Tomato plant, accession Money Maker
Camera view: vertical (180 deg); turntable rotation: 330 degrees
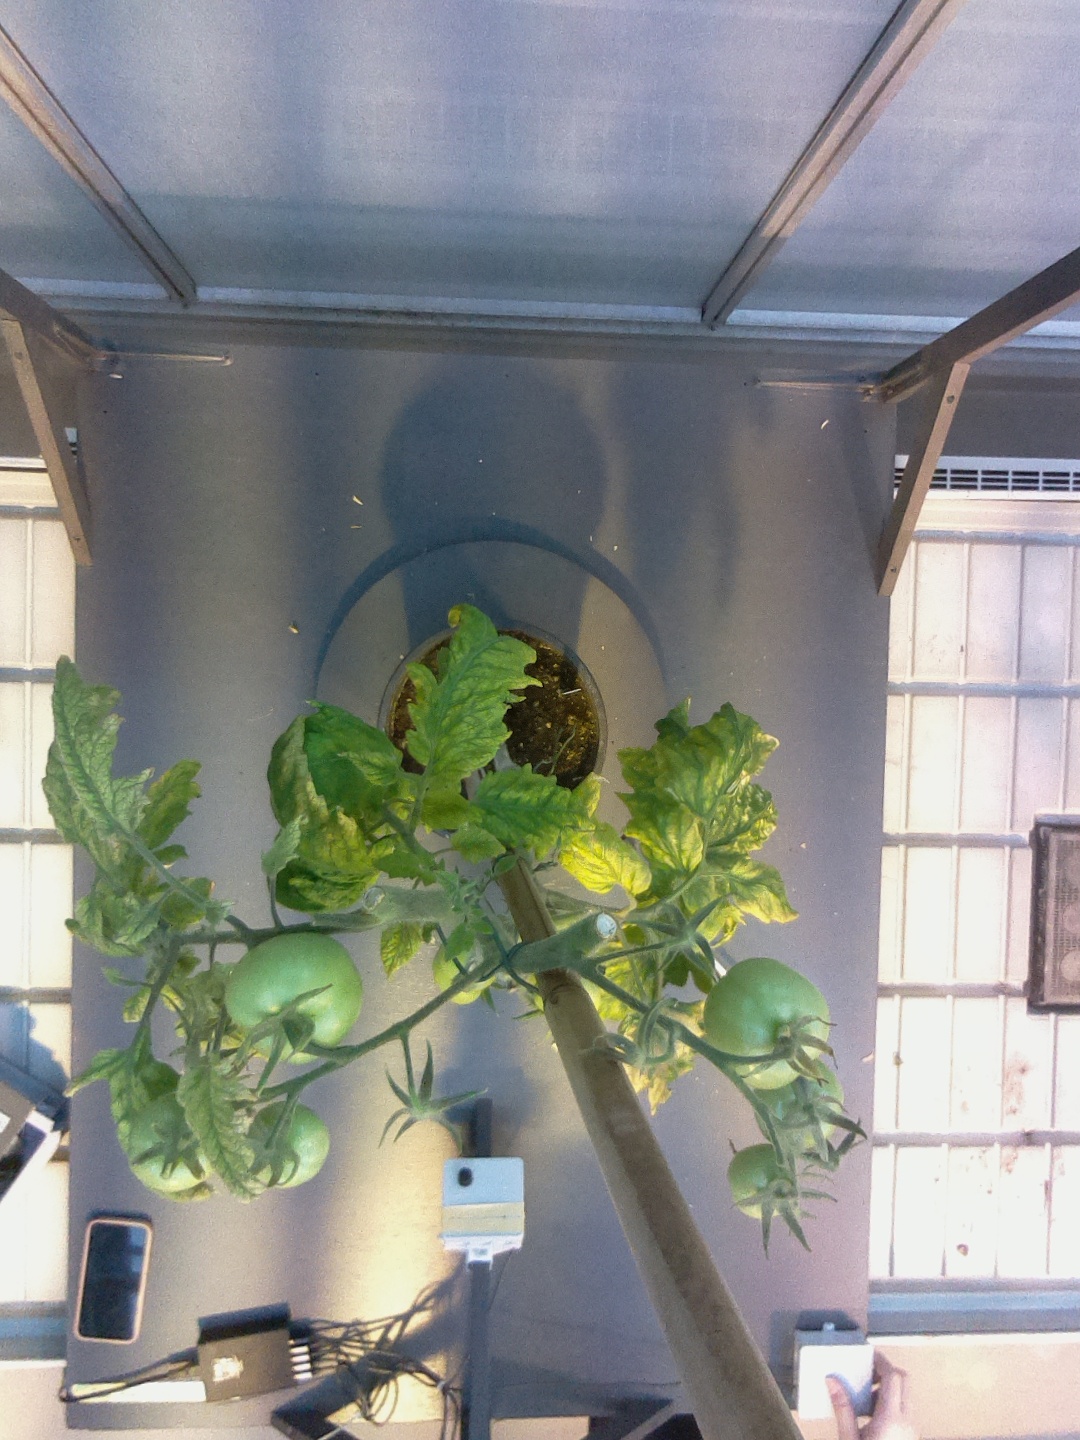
BBCH growth stage 79: 90% -100% of final fruit size